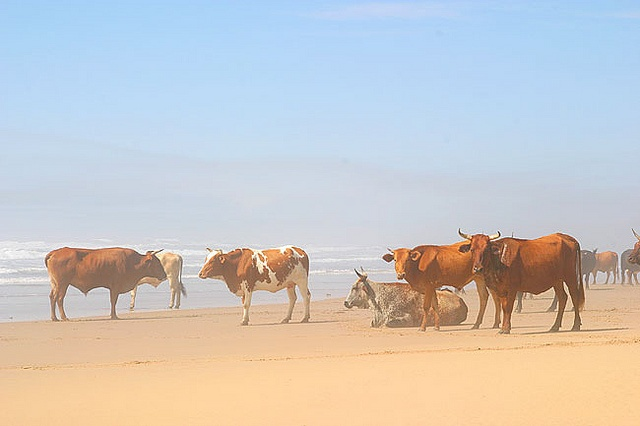
A herd of cattle standing on top of a sandy beach.
The cows are mysteriously located on the beach.
Cattle in India stand at the banks of the water.
 A herd of cattle relax on the beach.
This herd of red cows is taking a rest on the sand